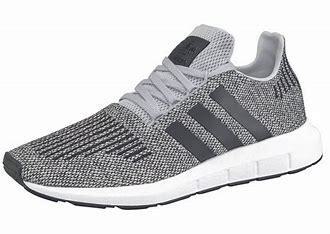
Brand: Adidas
Model: Swift Run